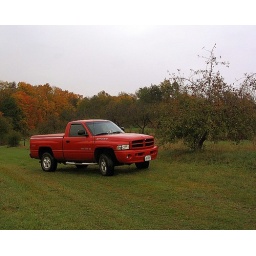
apple picking one more time in my truck